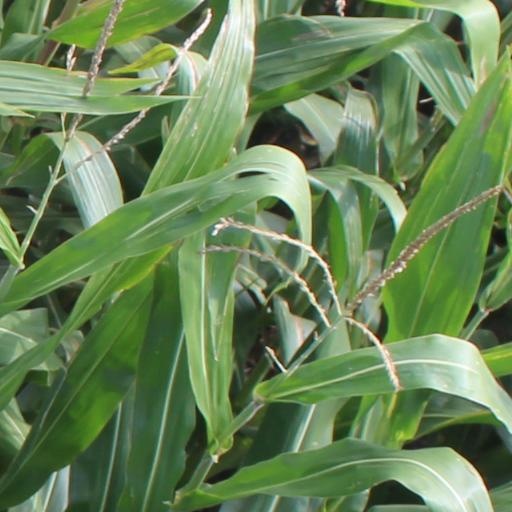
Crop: maize; corn